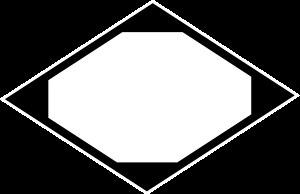
L’univers de Bleach est un univers fictionnel créé par Tite Kubo dans lequel se déroule l’histoire du shōnen manga Bleach, et de l’anime associé.